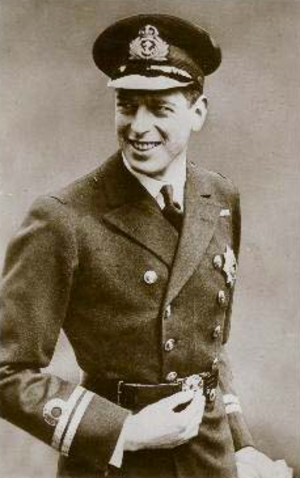
George de Kent né le 20 décembre 1902 et mort le 25 août 1942, duc de Kent, était un membre de la famille royale britannique, quatrième fils du roi George V et de Mary de Teck, et frère des rois Édouard VIII et George VI. On se rappelle le prince George à cause de sa vie personnelle trouble et aussi pour les circonstances mystérieuses de sa mort au cours de la Seconde Guerre mondiale.
Mary Lygon, Lady Lygon puis, durant son mariage, princesse Romanovsky-Pavlovsky, née le 12 février 1910 à Madresfield, en Angleterre, et morte le 27 septembre 1982 à Faringdon, est une aristocrate britannique liée par mariage à la maison Romanov.
Le Royaume-Uni déclare la guerre au Troisième Reich le 3 septembre 1939, à la suite de l'invasion allemande de la Pologne. Le Royaume-Uni devient ainsi un membre clef des Alliés, et le seul pays majeur du côté des Alliés à prendre part à l'intégralité des six années que dure la Seconde Guerre mondiale. De juin 1940 jusqu'en juin 1941, le Royaume-Uni, avec l'appui de son empire, est la seule puissance en guerre face aux forces de l'Axe. À la fin de la guerre, le Royaume-Uni compte 384 000 soldats morts au combat, et 70 000 civils tués, majoritairement durant le Blitz.